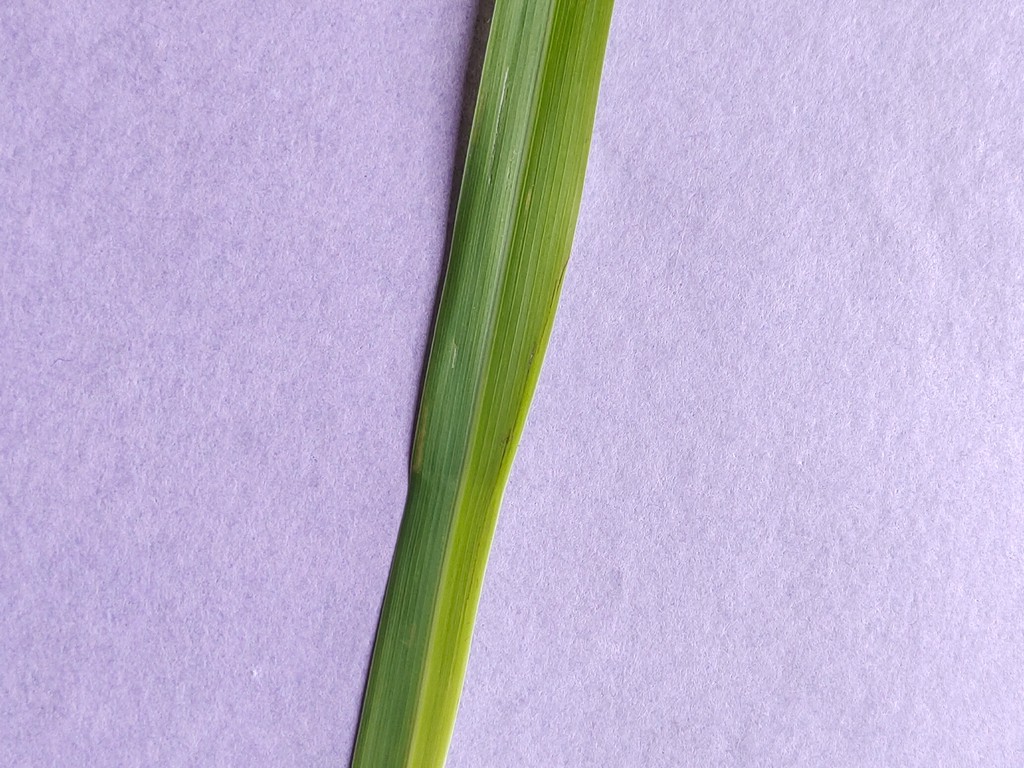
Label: Healthy